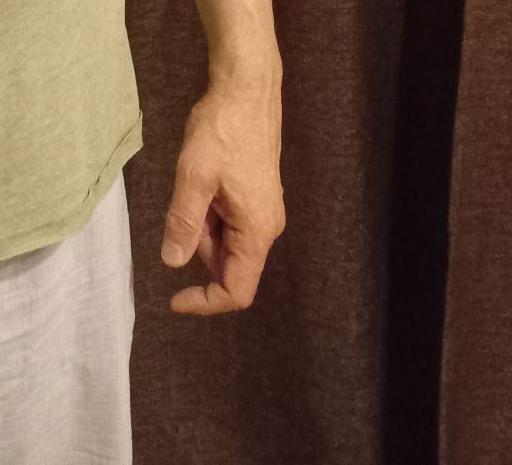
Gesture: no_gesture